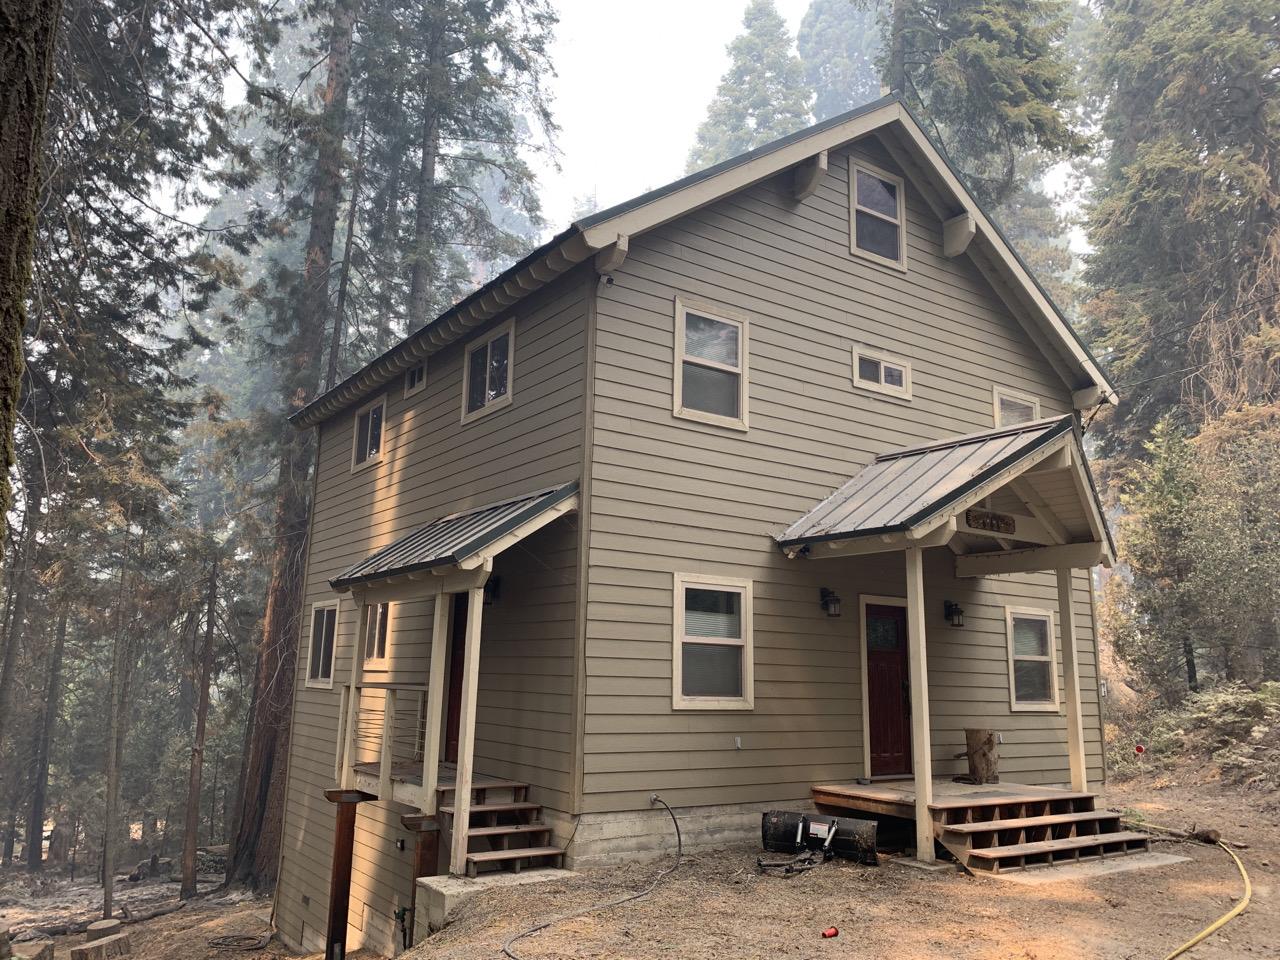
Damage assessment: no_damage